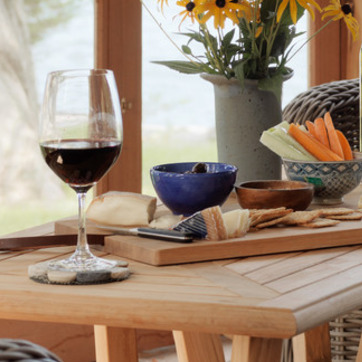
Material: ceramic